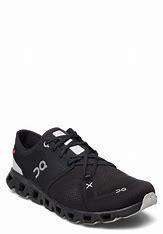
Brand: ON
Model: Cloud